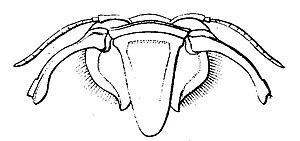
Megachile pluto, l'Abeille de Wallace, est une espèce d'abeilles du genre Megachile endémique des forêts tropicales humides d'Indonésie. La femelle est la plus grosse abeille actuellement décrite, pouvant atteindre la taille d'un pouce humain, d'une envergure de 60 mm, soit trois fois la taille standard d'une abeille domestique. Elle est en outre dotée de mandibules et d'un labium inhabituellement grands qui lui servent à récolter de la résine végétale pour la construction de son nid. En symbiose avec des termites arboricoles, elle nidifie dans les arbres. Très rare, de par sa biologie mais également de par les menaces qui pèsent sur son biotope, elle est classée comme espèce vulnérable par l'UICN.